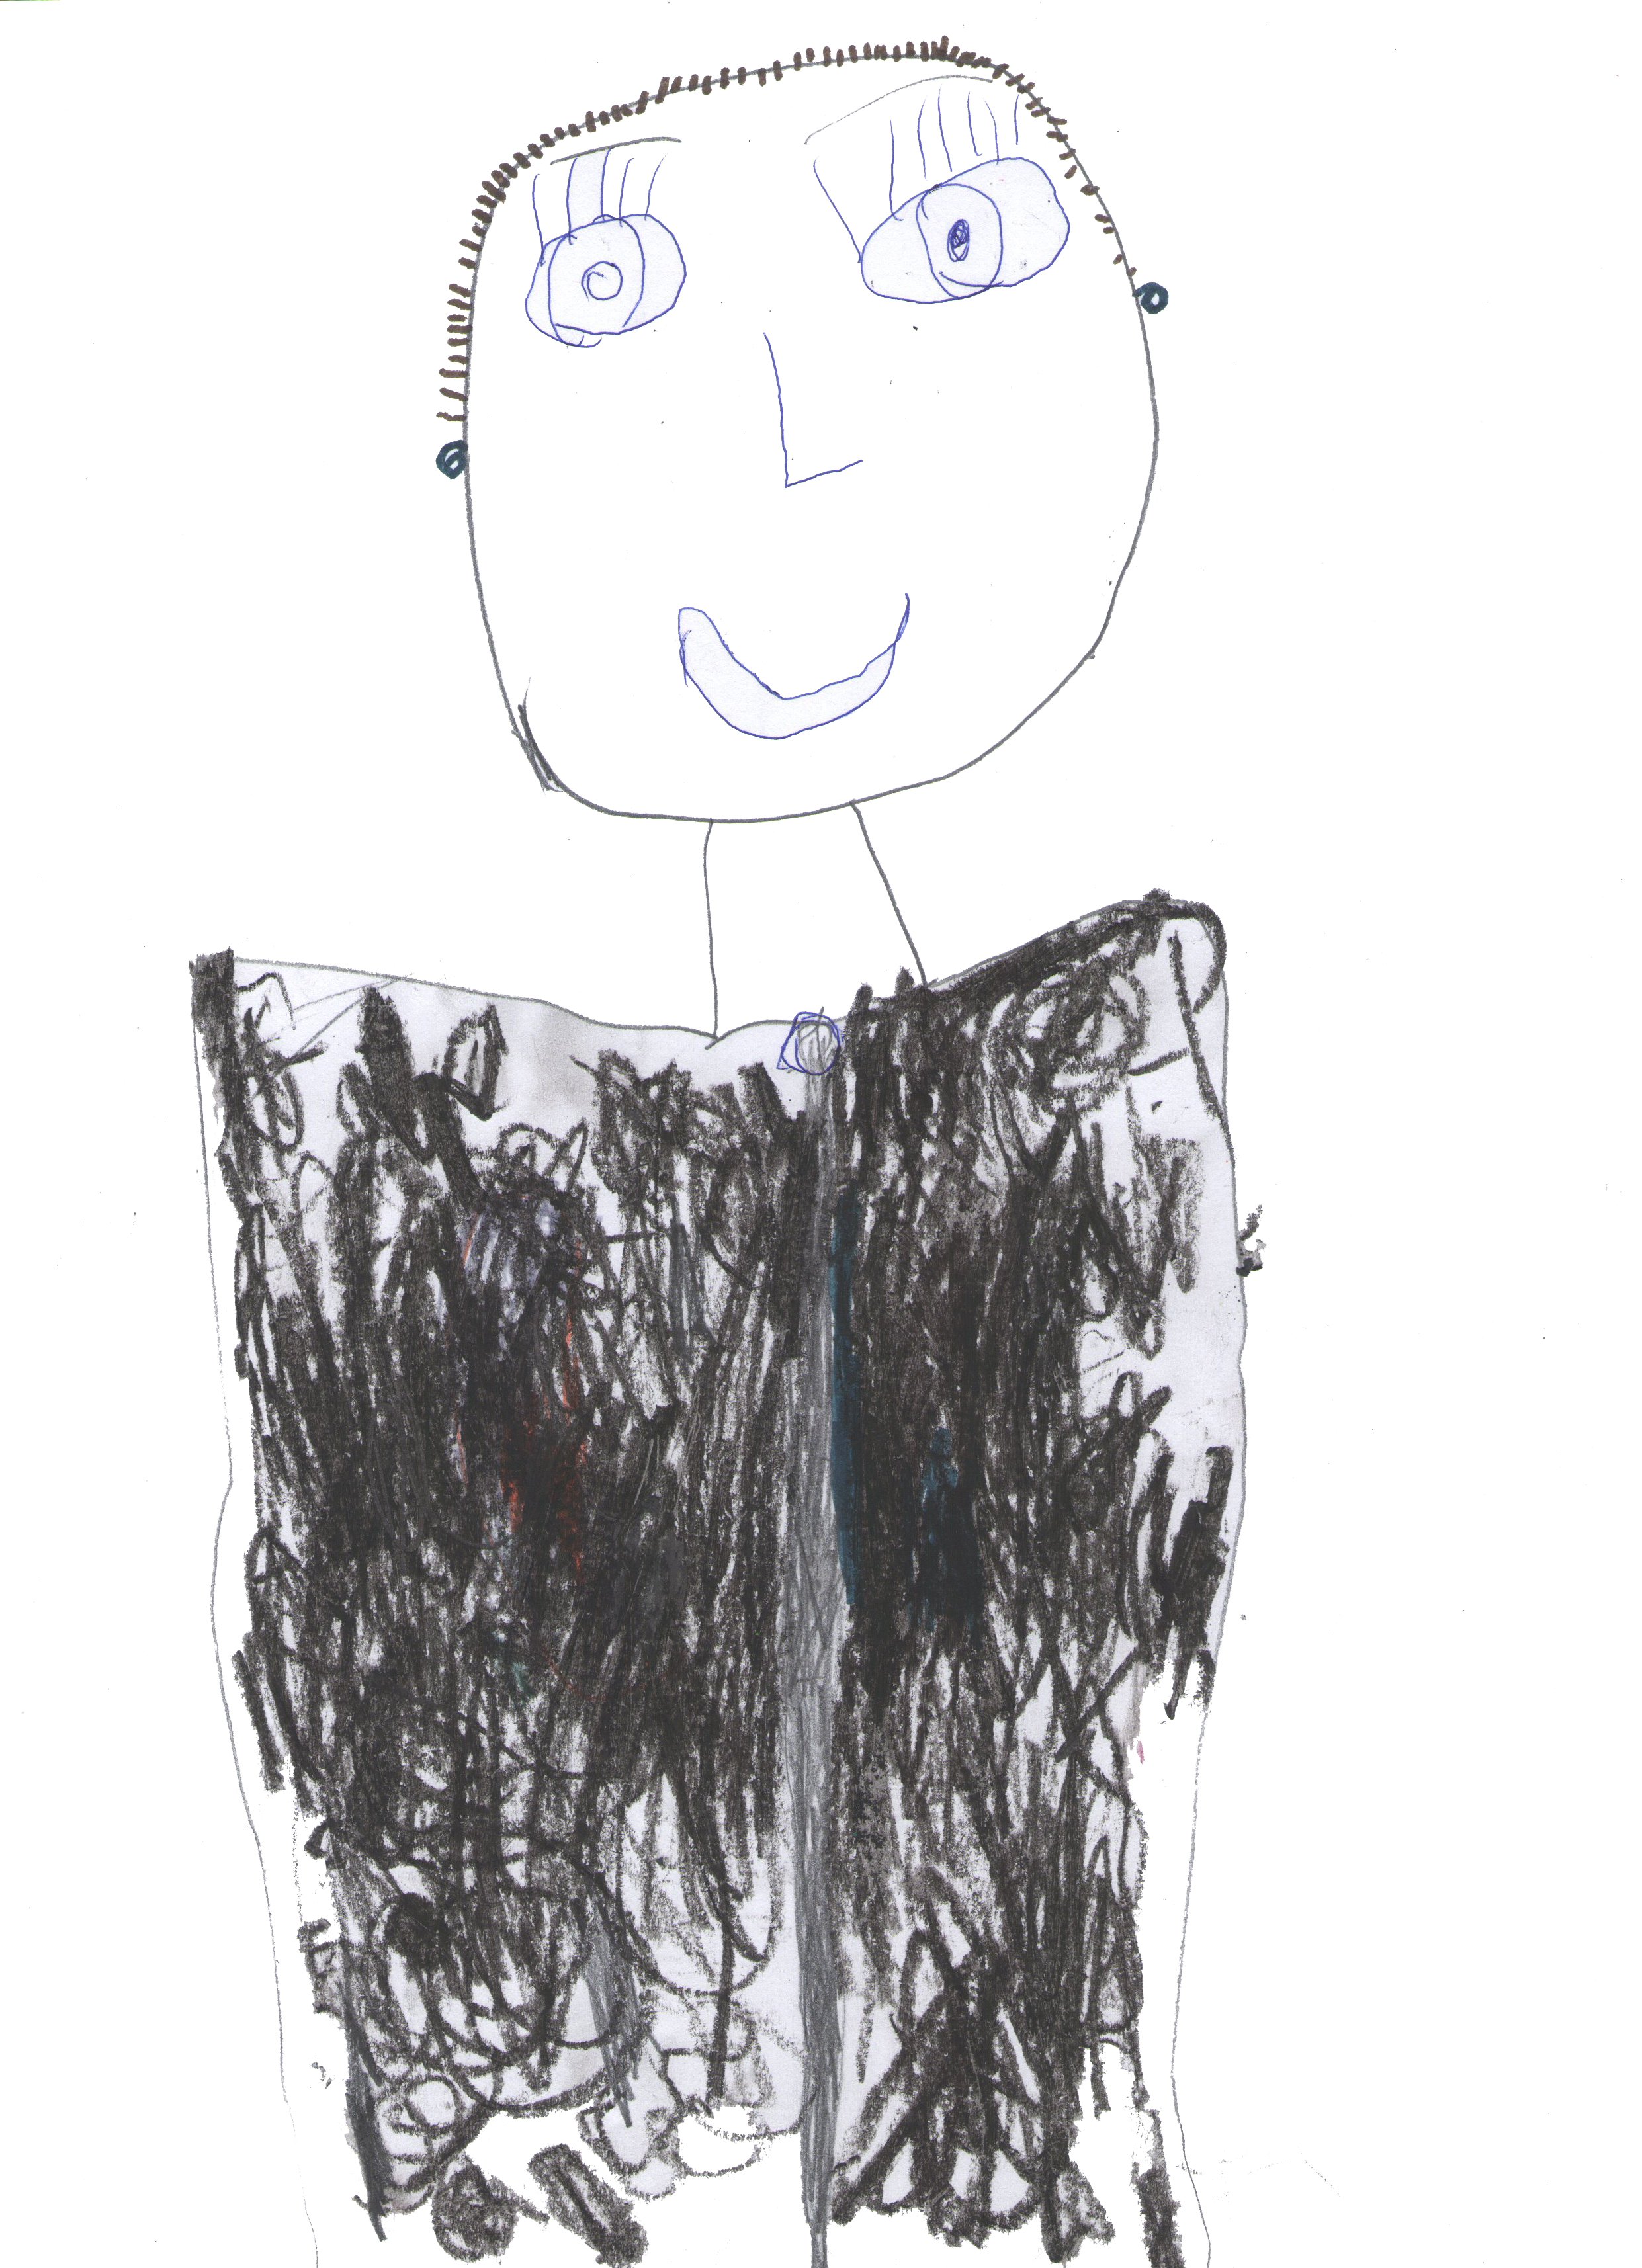
art, facial expression, child art, drawing, illustration, line, smile, sketch, self portrait, line art